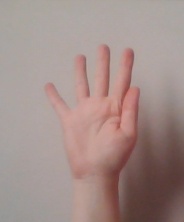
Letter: sheen